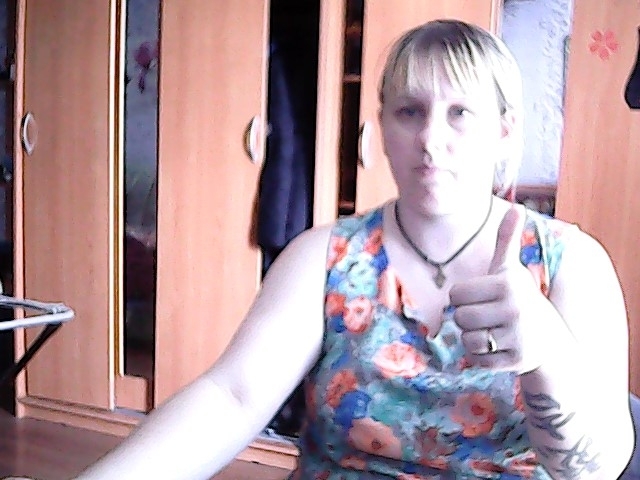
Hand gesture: like